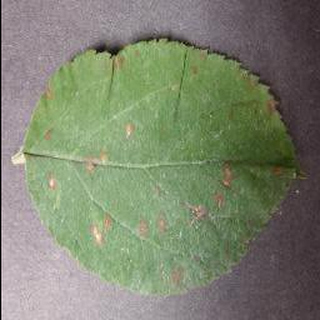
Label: apple_cedar_apple_rust